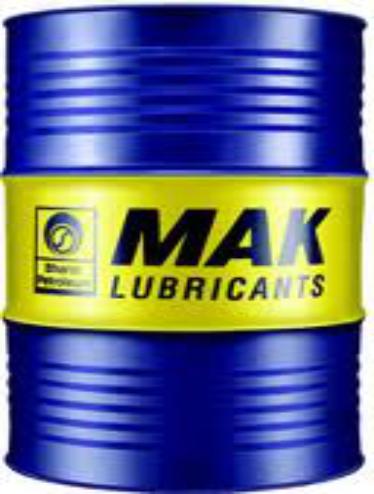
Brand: mak lubricants
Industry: Necessities